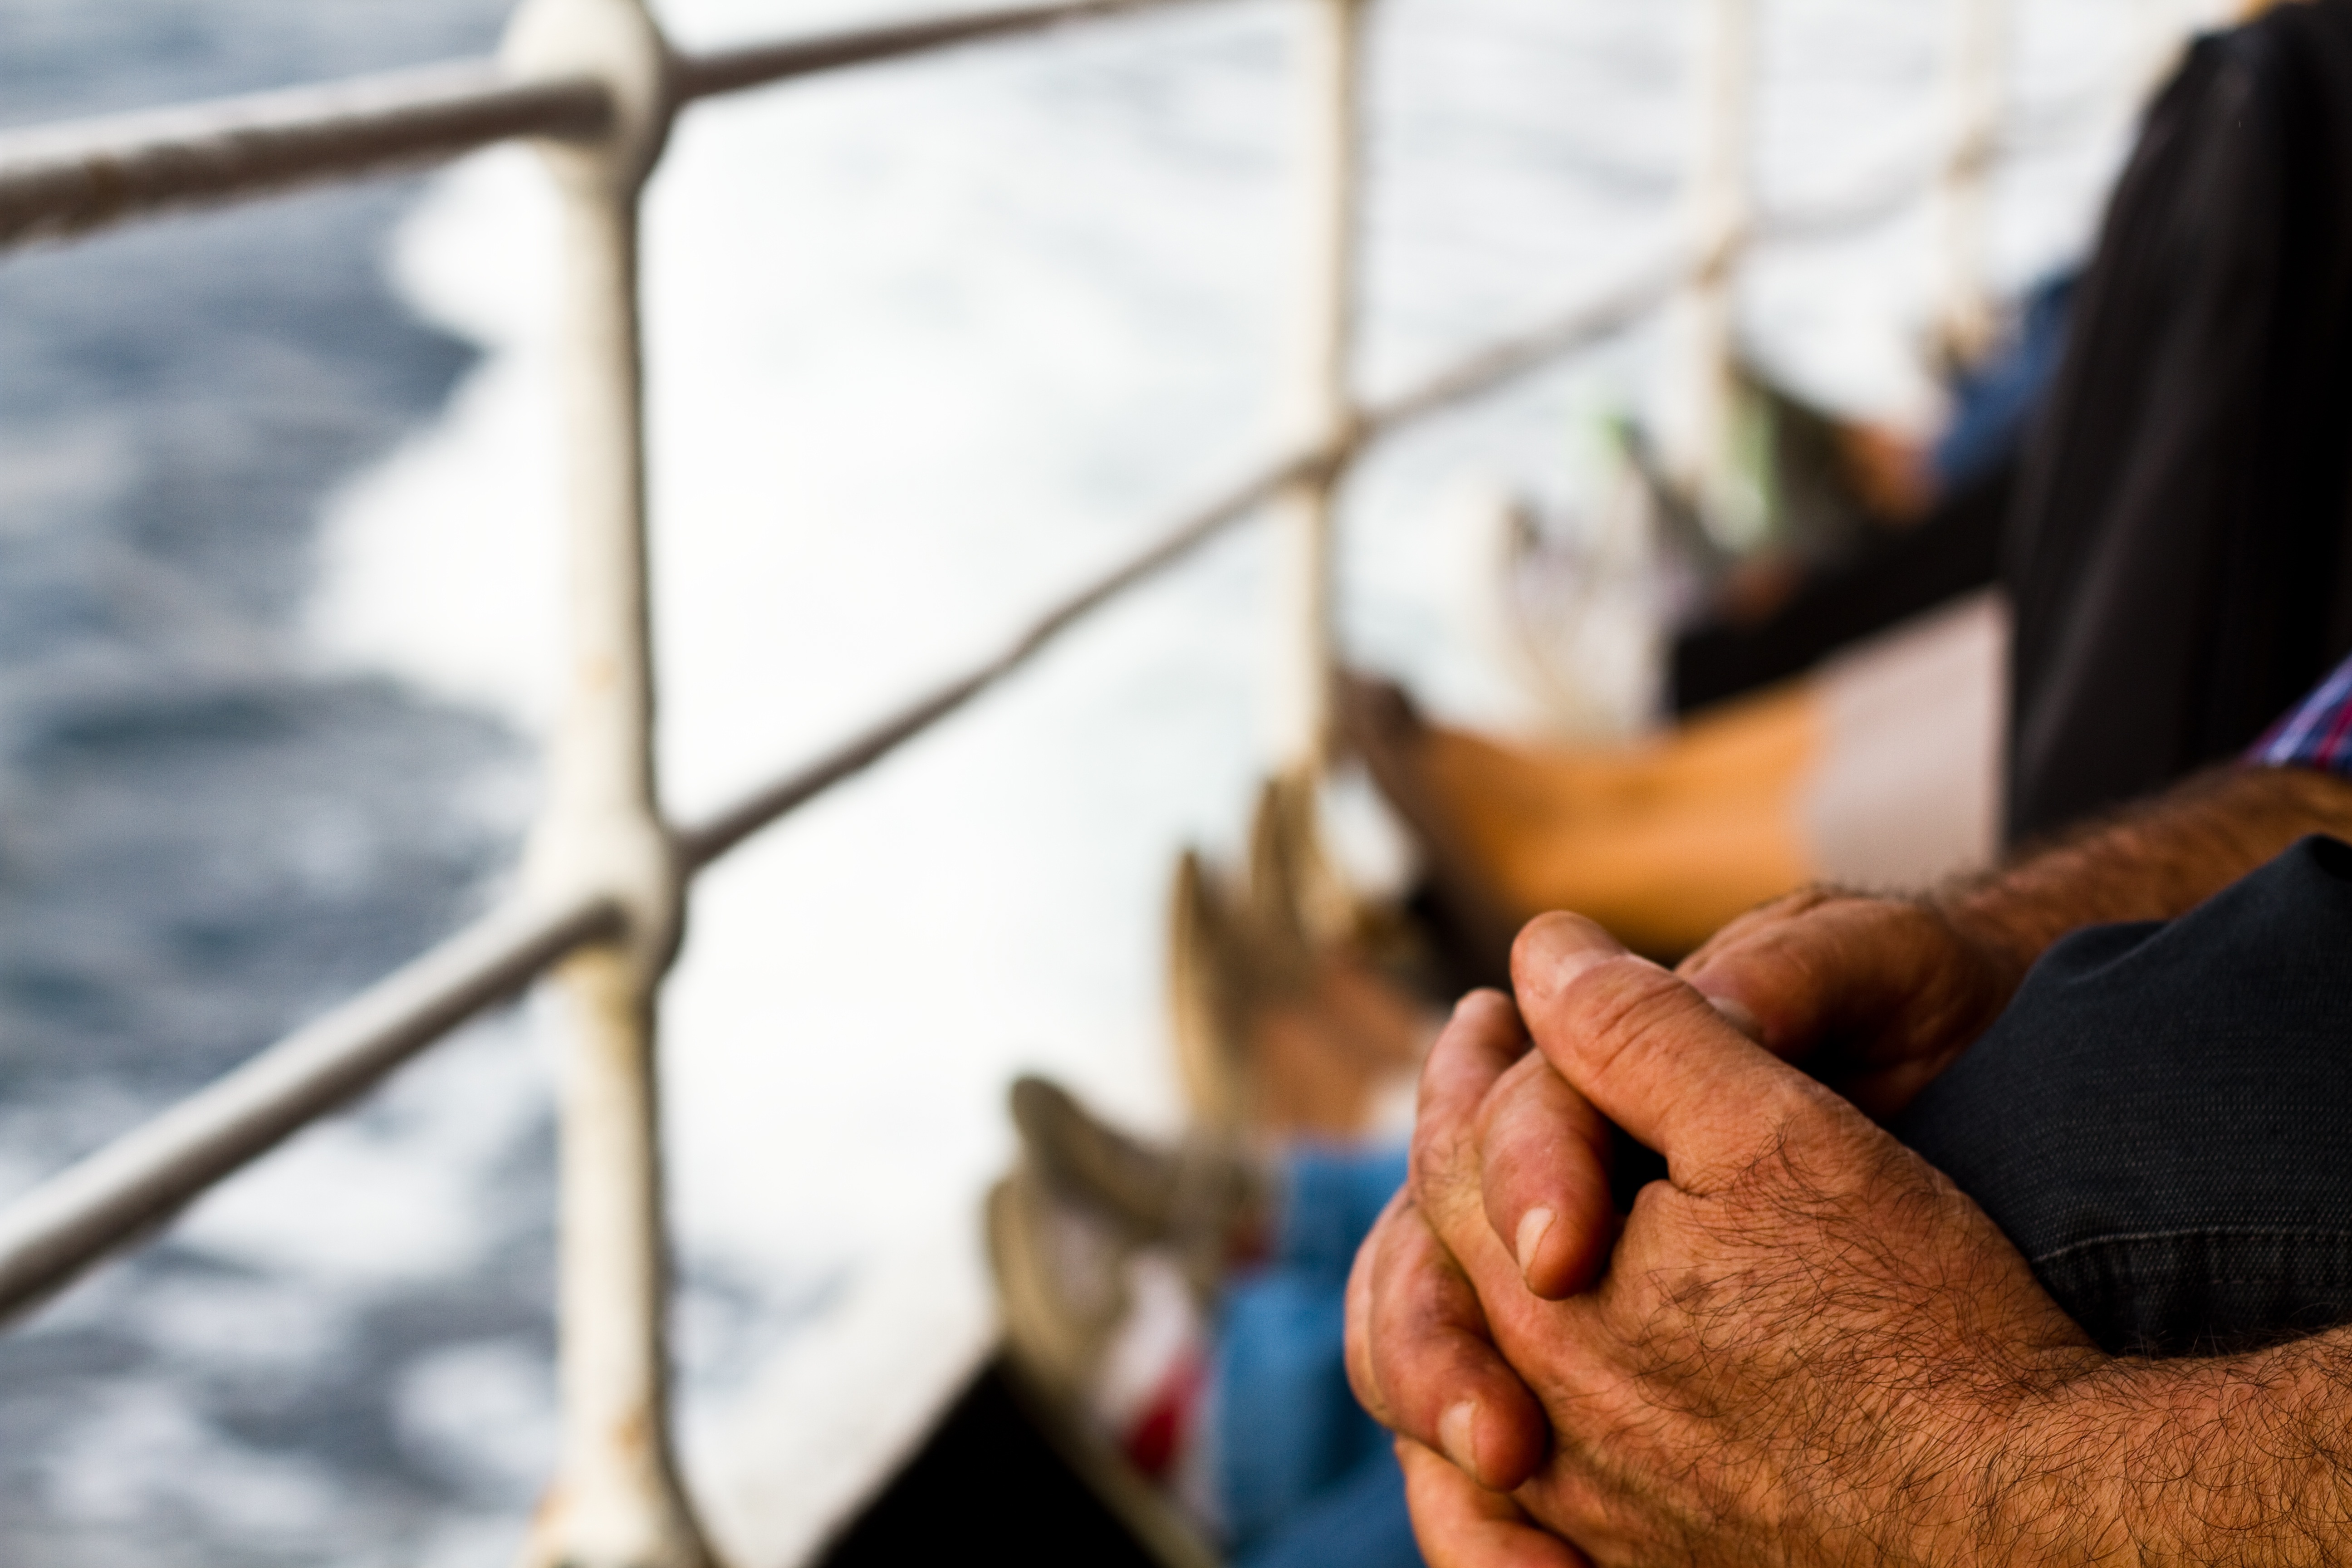
hand, wood, spring, color, blue